FC Dynamo Kyiv

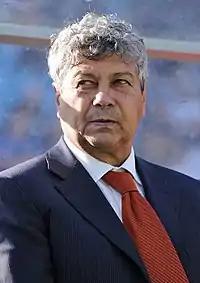
Mircea Lucescu, manager of the team from 2020 to 2023

The 2016–17 season was a relative disappointment for Dynamo, as the club finished in second place in the 2016–17 Ukrainian Premier League, behind Shakhtar Donetsk, with a difference of 13 points after a string of disappointing results. In the 2016–17 Champions League, the club was drawn in Group B alongside Napoli, Benfica and Beşiktaş J.K. Dynamo finished in fourth place after a dismal campaign, but managed to record a memorable 6–0 win over Beşiktaş in Kyiv. In the winter transfer window, Dynamo signed promising defenders Aleksandar Pantić and Tamás Kádár and focused on youth academy talents such as Viktor Tsyhankov, Artem Besyedin and Volodymyr Shepelyev, managing to improve its performances. Dynamo lost the 2016–17 Ukrainian Cup to Shakhtar Donetsk 0–1 in the final.